Primary growth

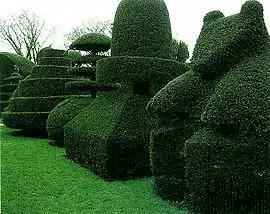
When apical buds are trimmed by gardeners, the shape and density of a tree or shrub changes as new, uninhibited branches grow "en masse." Topiary garden. Beckley Park garden

In stems, primary growth occurs in the apical bud (the one on the tips of stems) and not in axillary buds (primary buds at locations of side branching). This results from apical dominance, which prevents the growth of axillary buds that form along the sides of branches and stems. Auxin (a plant hormone) produced in the apical bud inhibits the growth of axillary buds. However, if the apical bud is removed or damaged, the axillary buds begin to grow.